1947 Rawalpindi massacres

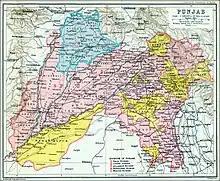
Punjab Province with the northernmost Rawalpindi Division highlighted in cyan

In the 1946 Punjab provincial election, the Muslim League (ML) won 75 of the 86 Muslim seats in the province and emerged as the biggest party, but failed to win any non-Muslim ones and fell short of the magic figure in the 175 seat assembly. The Muslim zamindar-led secular Unionist Party, which had won 18 seats, of whom 10 were Muslim, formed a coalition government with the Indian National Congress, which was the second biggest winner after the ML, winning 51 seats, and the Shiromani Akali Dal, which had won 20 seats, all from Sikh constituencies. The Unionist leader Khizar Hayat Tiwana was elected the premier.